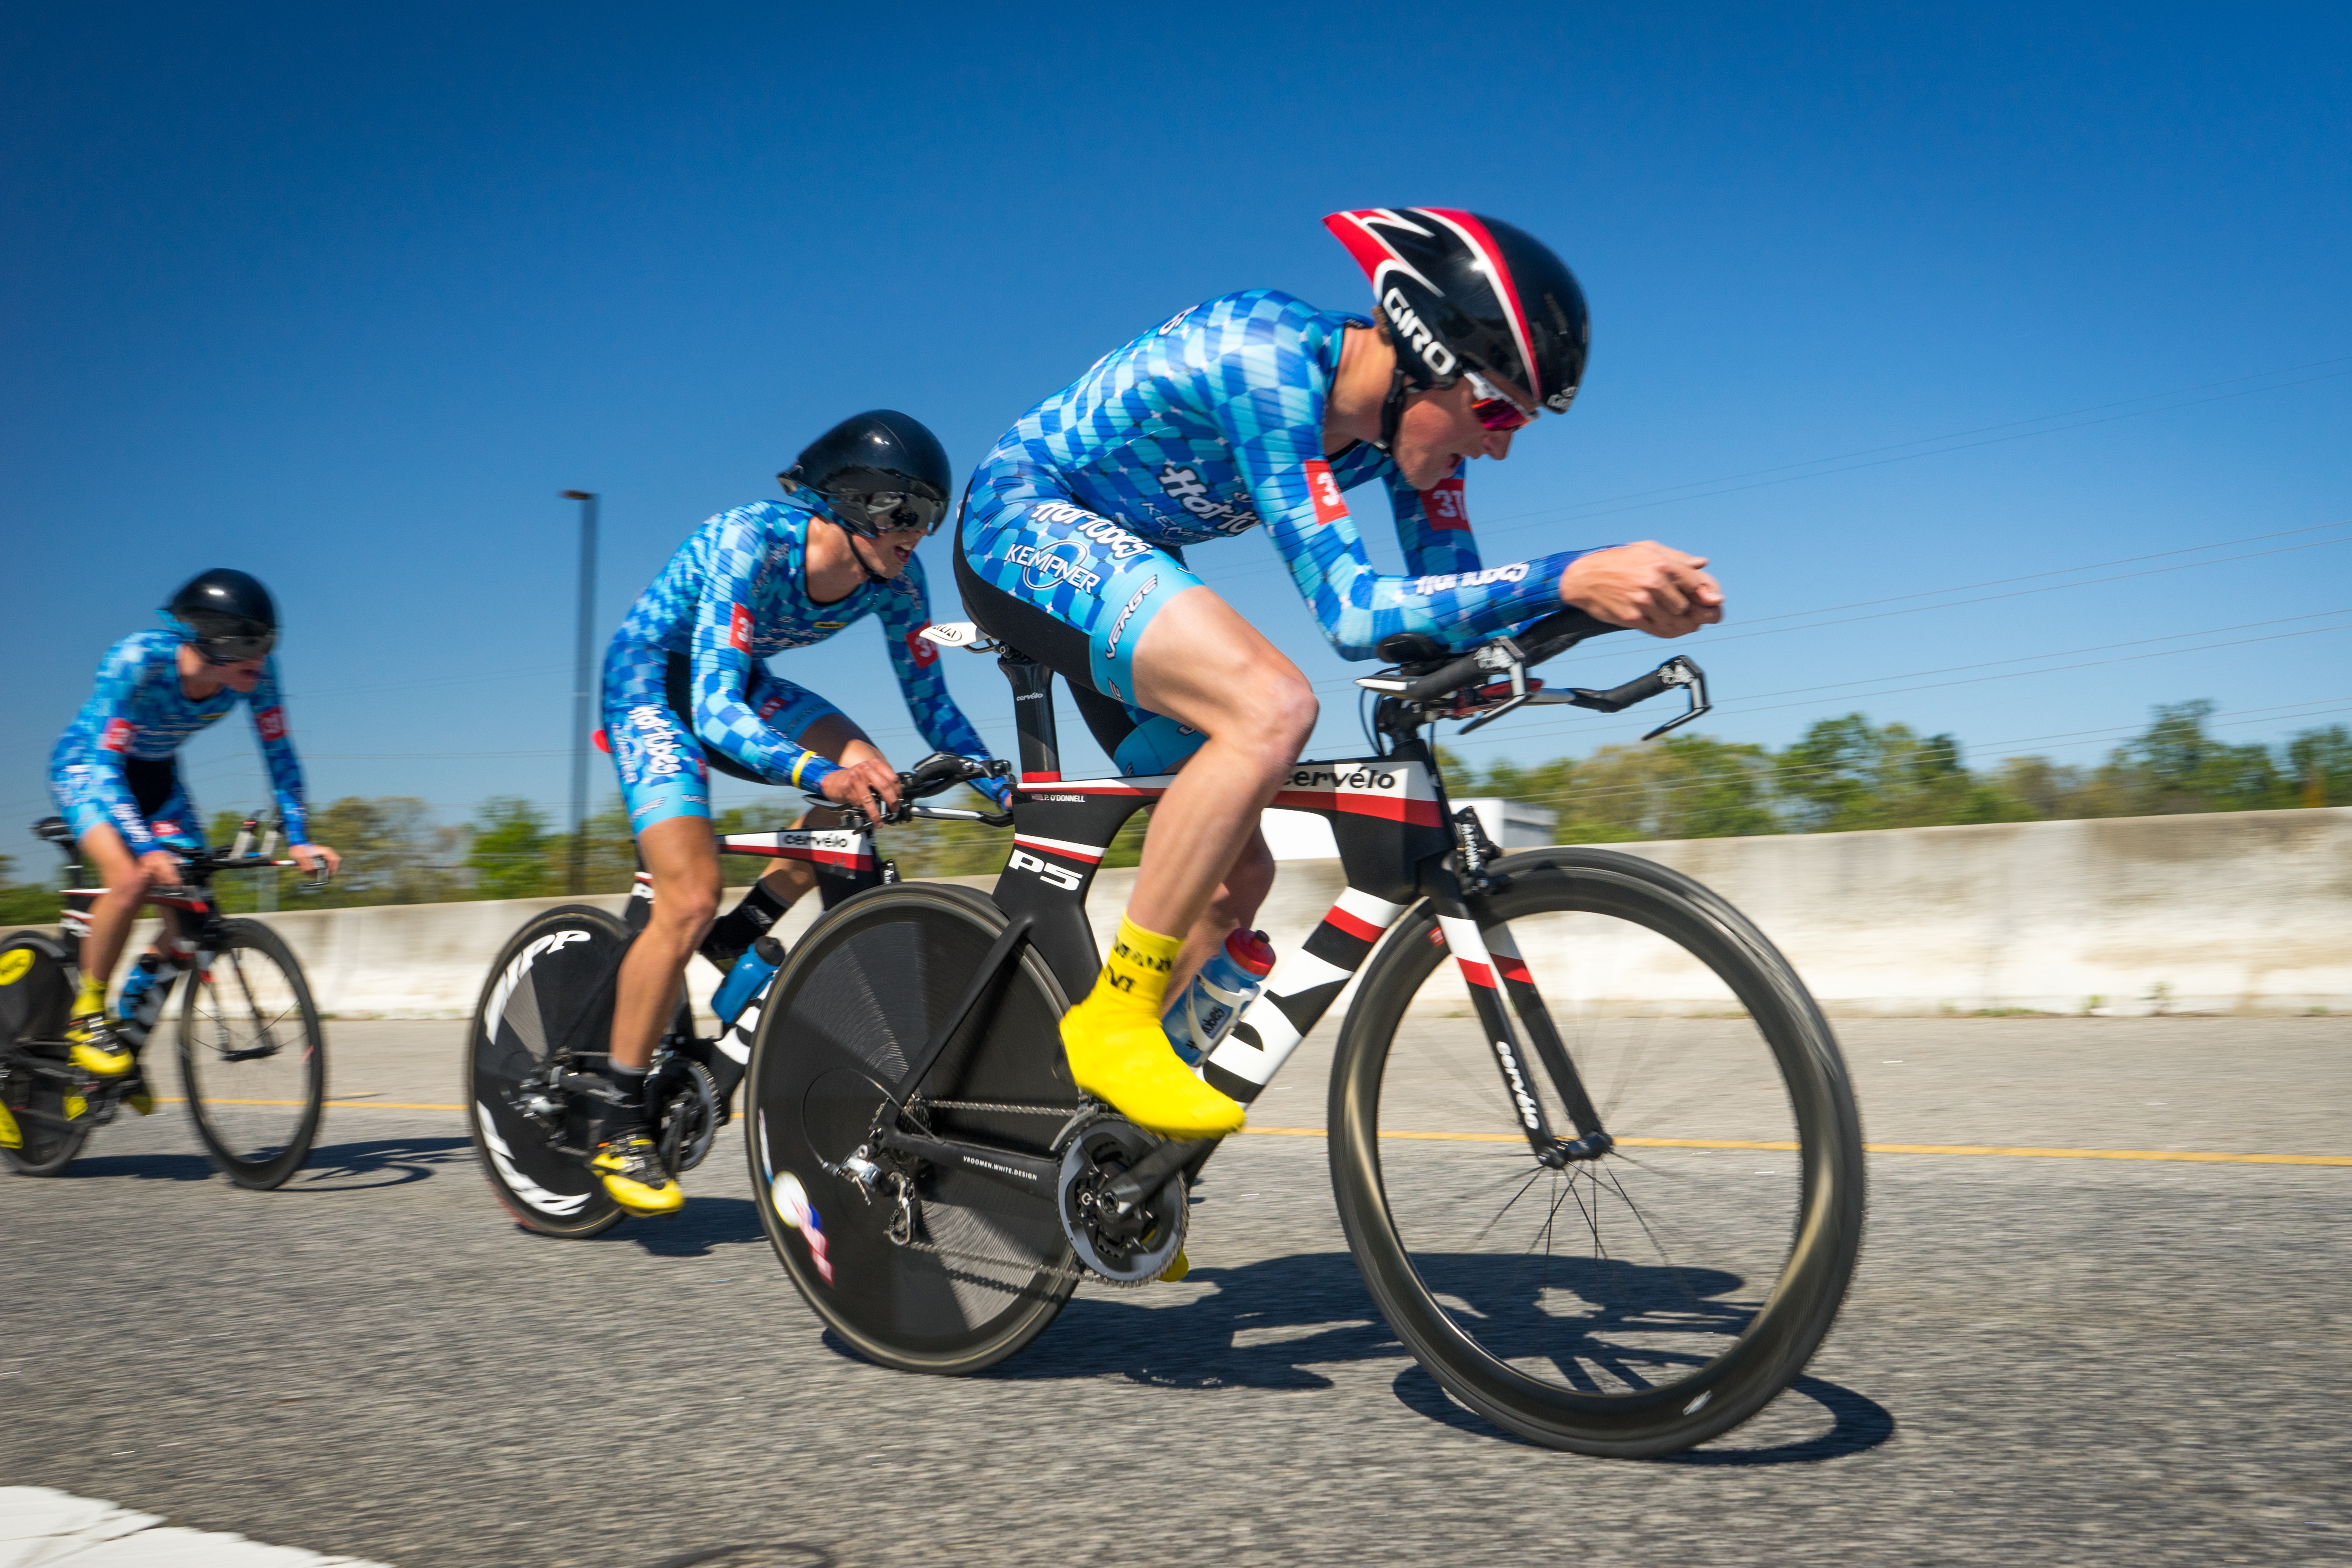
sport, bicycle, bike, recreation, cyclist, vehicle, ride, speed, fitness, cycle, sports equipment, mountain bike, cycling, race, sports, helmet, biking, road cycling, outdoor recreation, cycle sport, bicycle racing, road bicycle, endurance sports, racing bicycle, road bicycle racing, duathlon, keirin